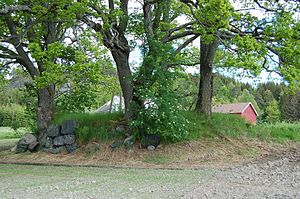
Christian Conrad Danneskiold-Laurvig
Akeleyelunden - sandsynligvis har der været et lysthus. Vi kigger på gården mellem de rolige træer.
Christian Conrad lensgreve Danneskiold-Laurvig var en dansk lensgreve, godsejer og søofficer.